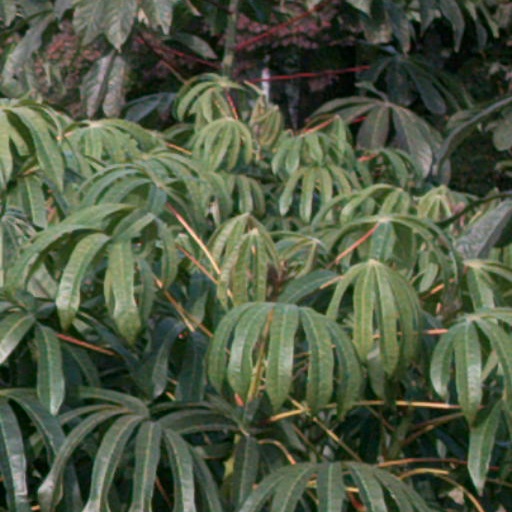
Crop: cassava